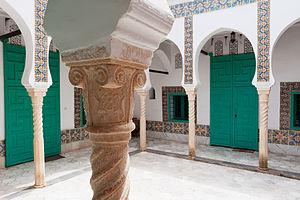
1715, c’est la date supposée de fondation de Dar Abdellatif, qui aura connu jusqu’à sa réquisition par l’armée française, nombre de propriétaires. Le dernier propriétaire algérien, Sieur Abdellatif, lui laissera par ailleurs son nom. La villa a accueilli une centaine de peintres et d’artistes du monde entier, avant d’être l’objet d’une restauration de 2006 à 2008. Depuis, le lieu retrouve une seconde vie grâce à des résidences d’artistes, des expositions, tout en abritant tout au long de l’année le siège social de l’Agence Algérienne pour le Rayonnement Culturel (AARC).
L'Agence algérienne pour le rayonnement culturel abrégé en AARC, est un opérateur culturel à part entière, créé en 2005 et qui dispose, depuis 2008, du statut d'Entreprise. Elle assure aussi pour le compte de l'État des sujétions de service public.
La villa Abd-el-Tif est un petit palais situé dans la campagne de la commune d'Alger. Exemple d'architecture des djenans du XVIIIᵉ siècle, il a hébergé de 1907 à 1962 des peintres venus de métropole sur le principe de la villa Médicis à Rome et, plus tard, de la Casa Vélasquez à Madrid.
Le Fahs d'Alger est un terme historique qui désigne les environs de la ville d'Alger ; notamment par opposition à sa médina : la Casbah d'Alger. L’expression est en vigueur jusqu'en 1930 pour désigner couramment la périphérie du centre historique d'Alger. Il faut distinguer deux Fohos : une ceinture immédiate comprenant les ensembles de Bab-Azzoun, Bab-El-Oued et Bab-Djedid ; et une seconde plus éloignée comprenant les collines et vallons de Bouzaréah, Beni Messous, Zouaoua, Ain Zeboudja, Birkhadem, Tixerrặin, Bir Mourad Rais, El Biar, Kouba et le Hamma. D'un point de vue géographique le Fahs couvre une grande partie du Sahel algérois ; il s'étend des portes de la médina jusqu'au commencement de la plaine de la Mitidja.